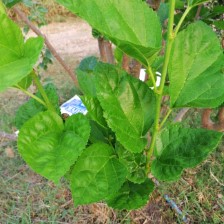
Variety: BlackAustralia